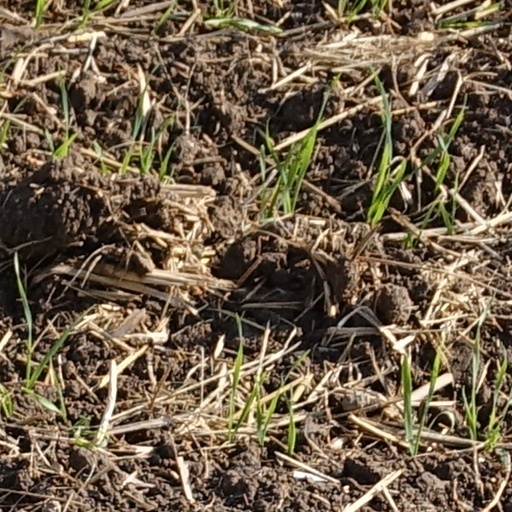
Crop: wheat